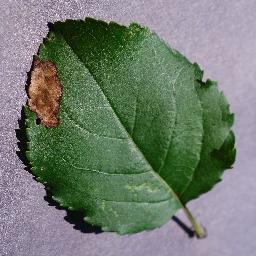
Label: Apple___Black_rot